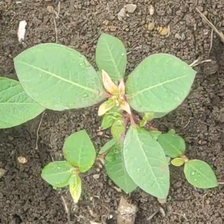
Weed species: Moti_dudhi(Euphorbia_geneculata_L)